Northern Seven Years' War

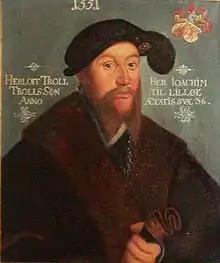
Herluf Trolle in 1551

On 30 May 1564 a battle broke out between the Swedish navy and the Danish–Lübeck navy between Gotland and Öland. The Swedish navy was under the command of Jakob Bagge, and the Danish–Lübeck navy was under the command of Herluf Trolle. Bagge was captured and the largest warship of the Baltic, the "Mars" (also known as the "Makalös"), sunk. The Swedish navy retreated to Stockholm leaving a sea blockade in effect. Klas Horn became the new commander and met the Danish fleet at the island Jungfrun north of Öland 14 August. An inconclusive fight left the sea blockade in effect.